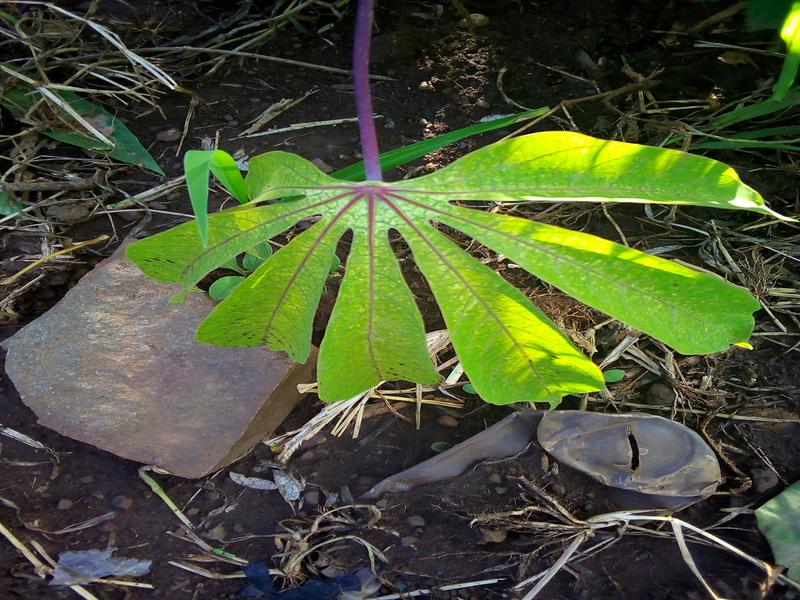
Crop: cassava
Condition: green_mottle